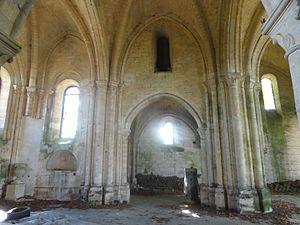
Chœur, élévation sud.
Le prieuré Saint-Christophe-en-Halatte est un ancien prieuré clunisien, dépendant du prieuré Notre-Dame de La Charité-sur-Loire, et situé sur la commune de Fleurines, en France. Il remplace une ancienne abbaye appauvrie, qui est relevée en 1061 par le seigneur Galeran de Senlis. Les moines n'observant pas la discipline, il décide de les soumettre à la règle stricte de l'ordre de Cluny, qui n'accepte que des prieurés. La fondation a lieu en 1083 par le don de l'ancienne abbaye au prieuré de La Charité. Le nouvel établissement est richement doté, et devient l'un des principaux propriétaires forestiers de la région. L'église du prieuré est édifiée entre 1150 et 1160 environ dans le style gothique primitif, encore largement influencé par le roman, par des artisans impliqués dans le chantier de la cathédrale Notre-Dame de Senlis. L'histoire administrative du prieuré est connue dans maints détails, de même que son histoire économique, mais l'on ignore tout sur sa vie spirituelle, même le nombre de religieux ayant formé la communauté n'étant pas connu. Le prieuré détient la justice seigneuriale sur ses terres.